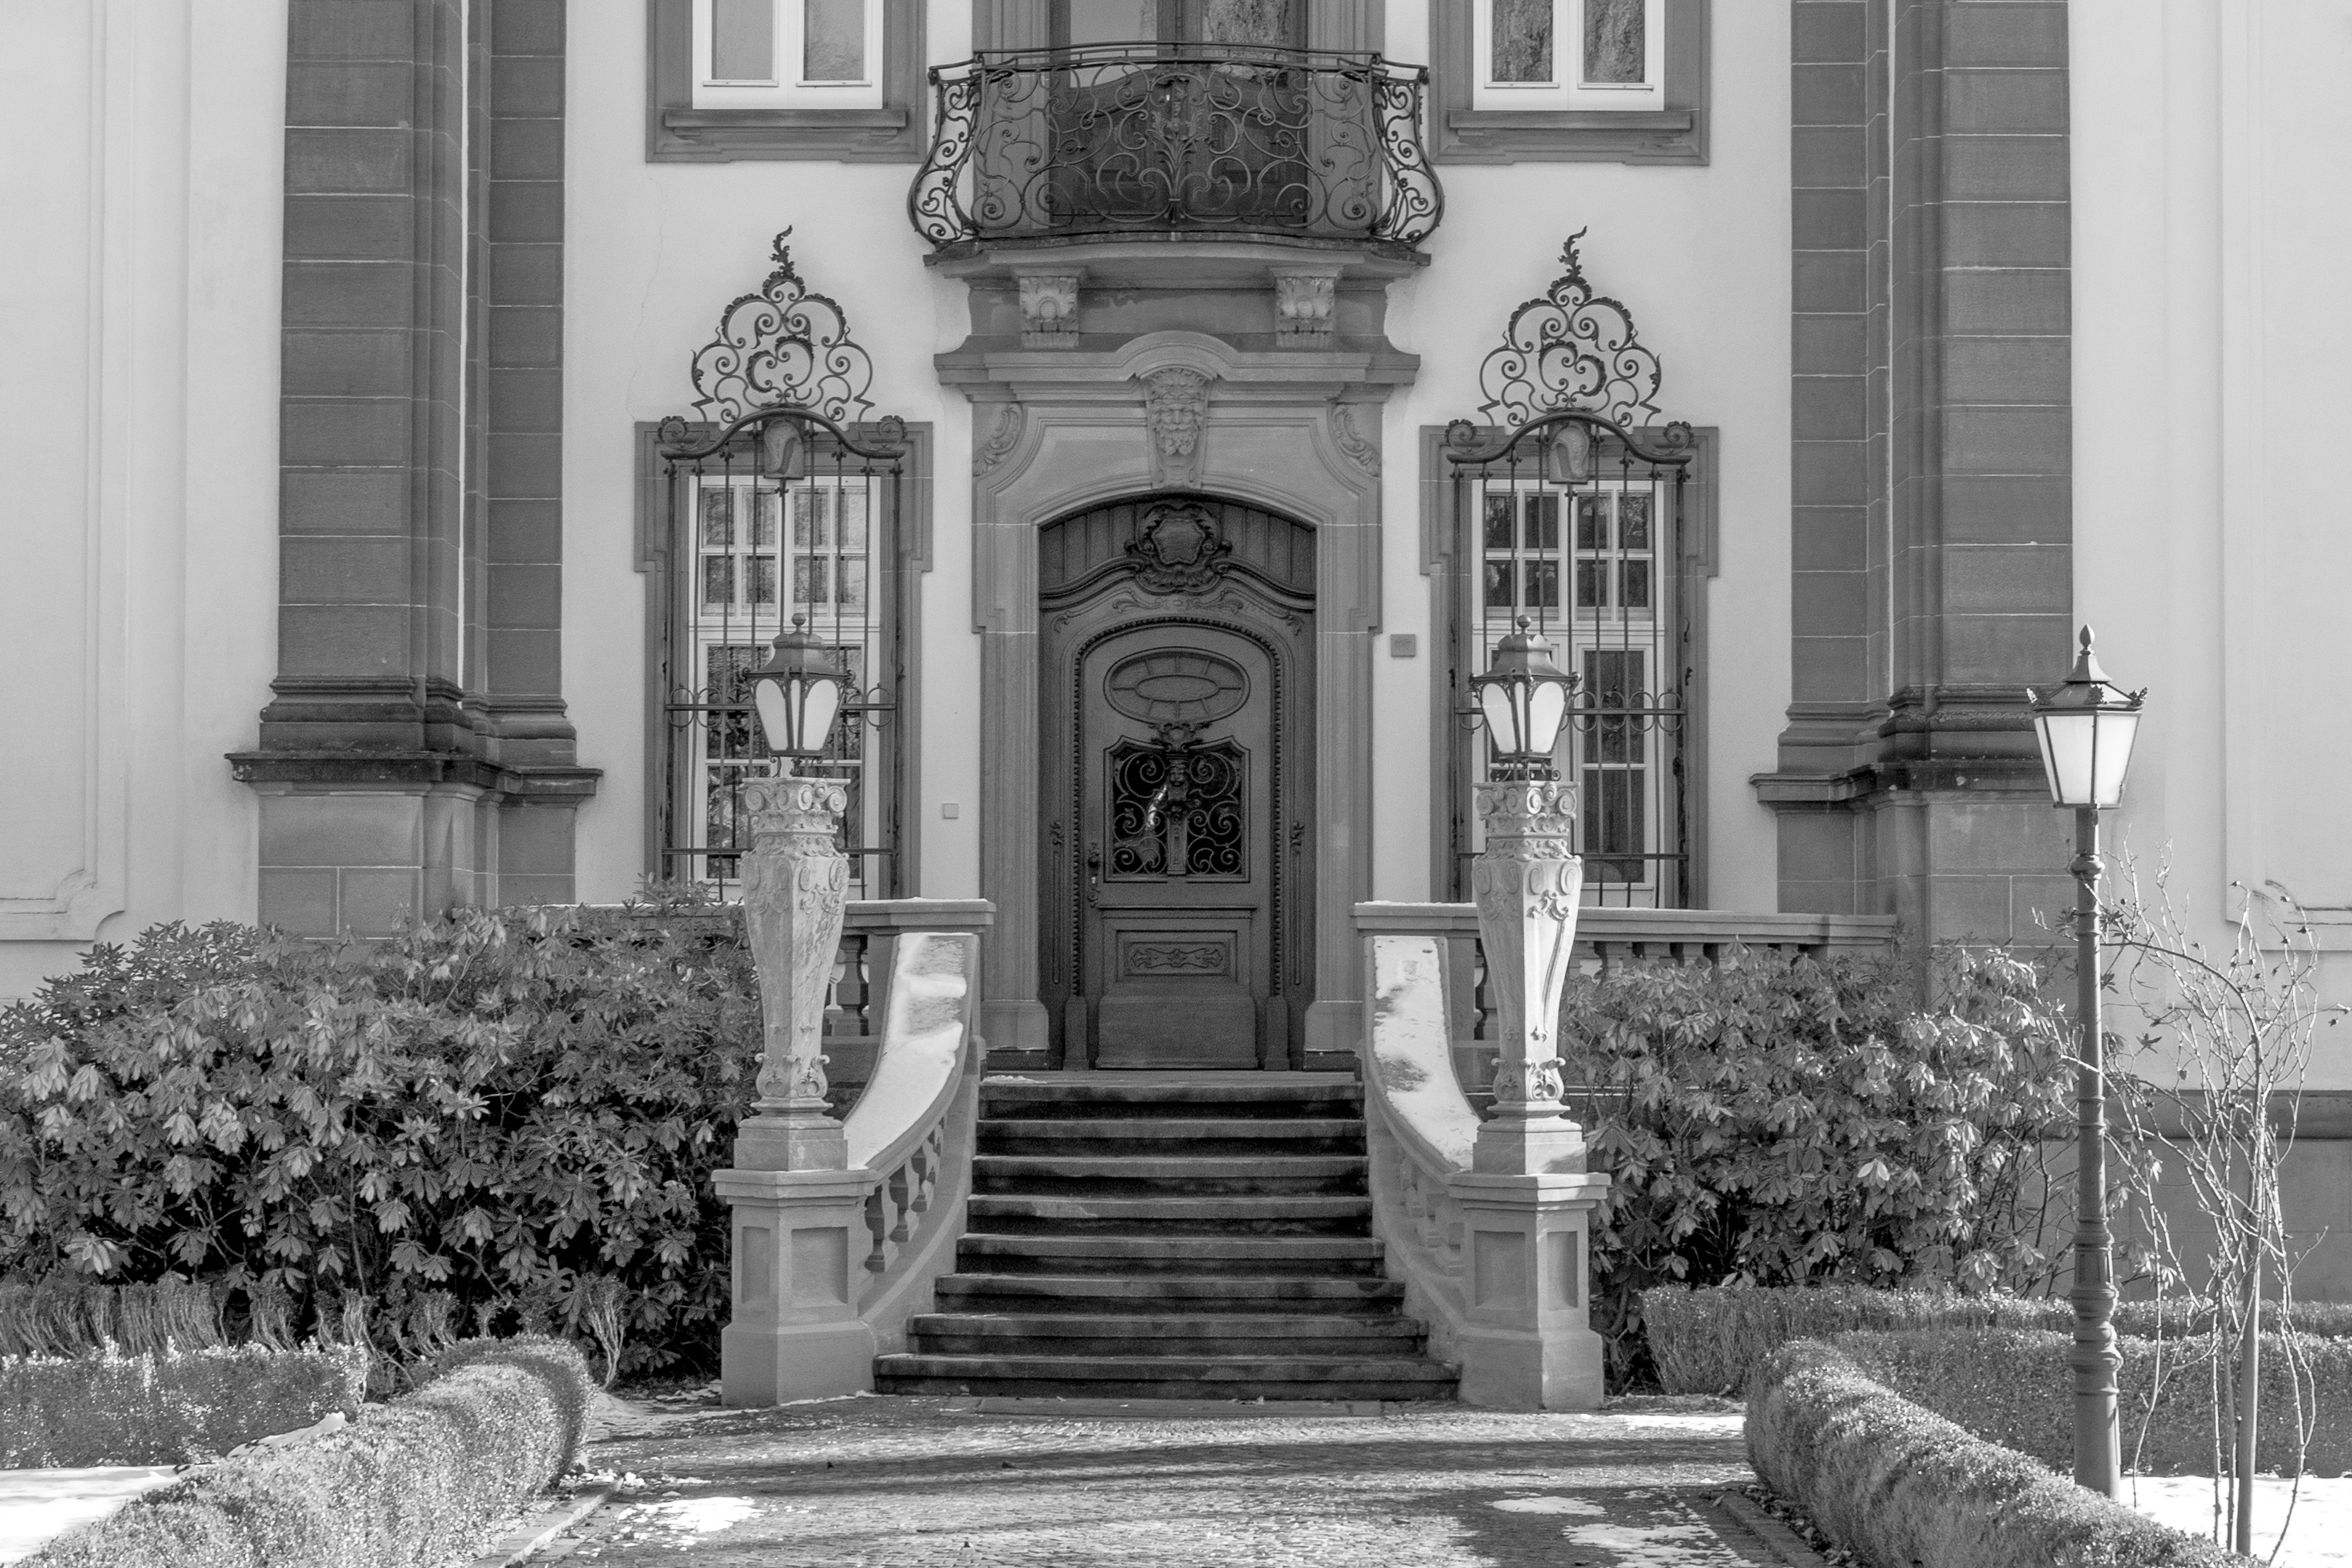
snow, winter, black and white, architecture, wood, white, street, vintage, antique, house, old, monument, column, castle, garden, monochrome, door, stairs, symmetry, history, input, historically, hof, entrance door, urban area, monochrome photography